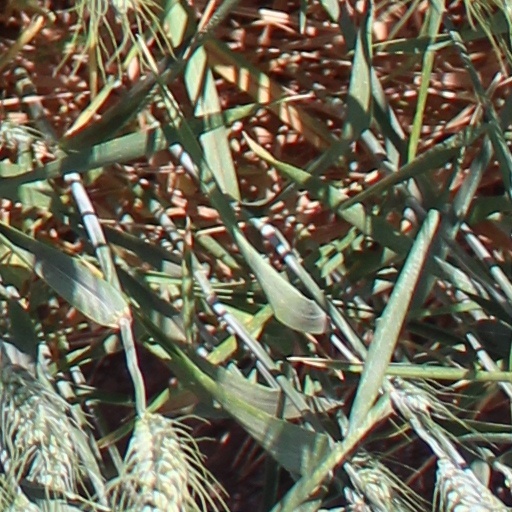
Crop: wheat